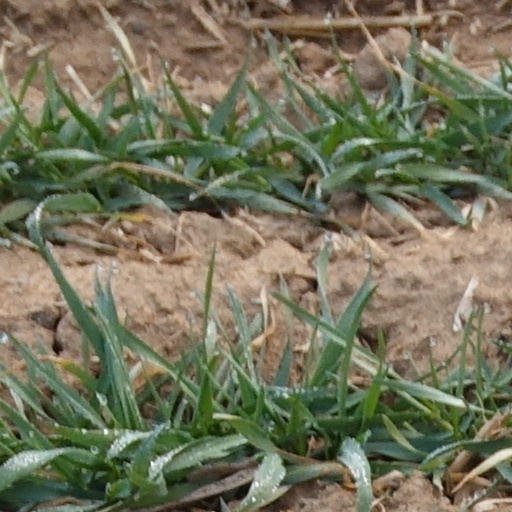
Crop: wheat